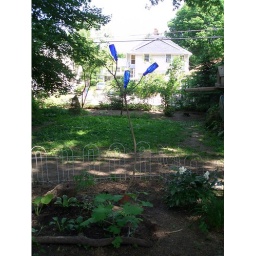
Another, better view of the bottle tree in the back garden.